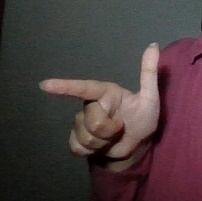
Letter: yaa